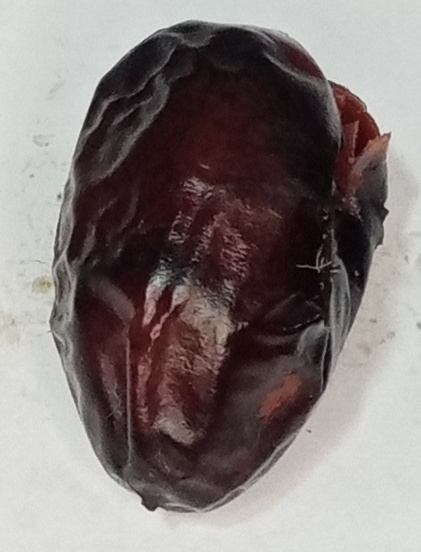
Variety: kupro
Size: large
Grade: grade-2